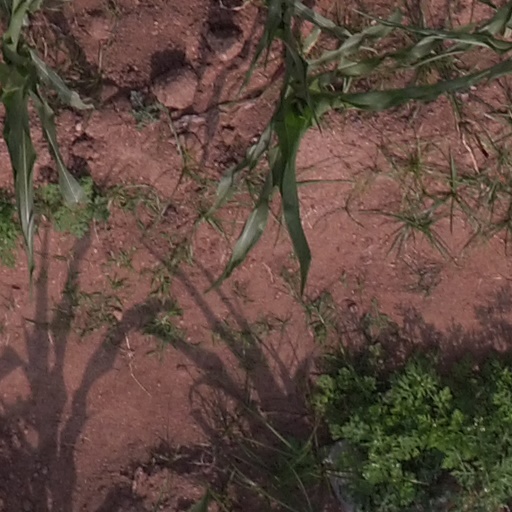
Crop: maize; corn